Virginia V. Lyons

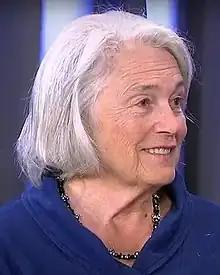
Lyons in 2022

Virginia "Ginny" V. Lyons (born September 24, 1944) is an American politician serving as a Democratic member of the Vermont State Senate. She previously represented the Chittenden senate district, and has represented the Chittenden-Southeast Vermont Senate District since 2023.